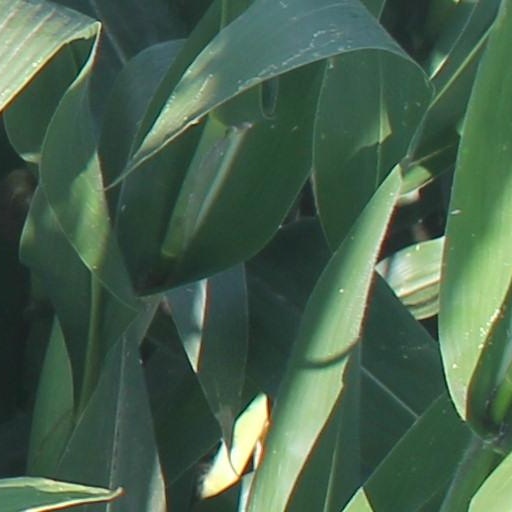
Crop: maize; corn